Committee for Jewish Refugees (Netherlands)

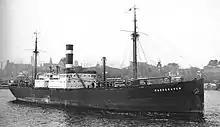
The "SS Bodegraven" was the last ship to leave the Netherlands before ports were closed during the German invasion. The committee had spread the word that refugees would be allowed on board. The ship left IJmuiden harbor on 14 May 1940, carrying about 250 refugees including 74 "Kindertransport" children. They were ultimately landed in Great Britain.

The committee brokered with the "Vreemdelingenpolitie" (lit. Aliens Police) for entry visas for refugees. The Dutch government policy was aimed at minimizing the numbers of entry visas that were granted to refugees, with priority to those refugees whose further emigration looked likely. The promotion of emigration was therefore one of the main tasks of the committee. Over the years, the Emigration Department helped more than 18,000 refugees emigrate from the Netherlands, as well as assisting the direct emigration of more than 3,000 people in other countries.